Count of Urgell's revolt

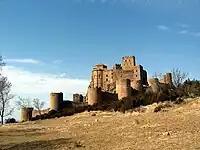
Castle of Loarre

In May 1413, Antón de Luna began operations, taking by surprise the castles of Trasmoz and Montearagón. He had the Loarre castle, from where five hundred knights and some companies of mercenary archers from Basil of Genoa and Menaut de Favars recruited among the Gascon troops that supported the interests in this region of the king of England, they carried out isolated military episodes north of Huesca.